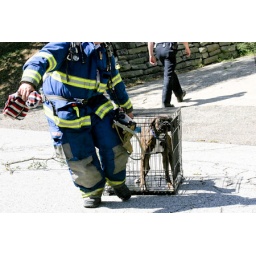
a house fire started from a emptied ashtray into a wastebasket.....no one hurt......2 dogs in the basement rescued